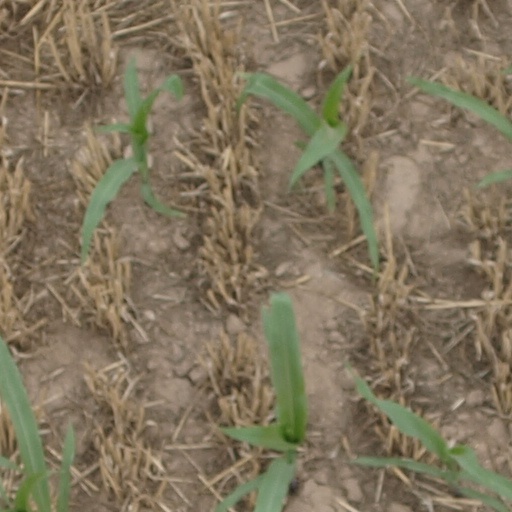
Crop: maize; corn